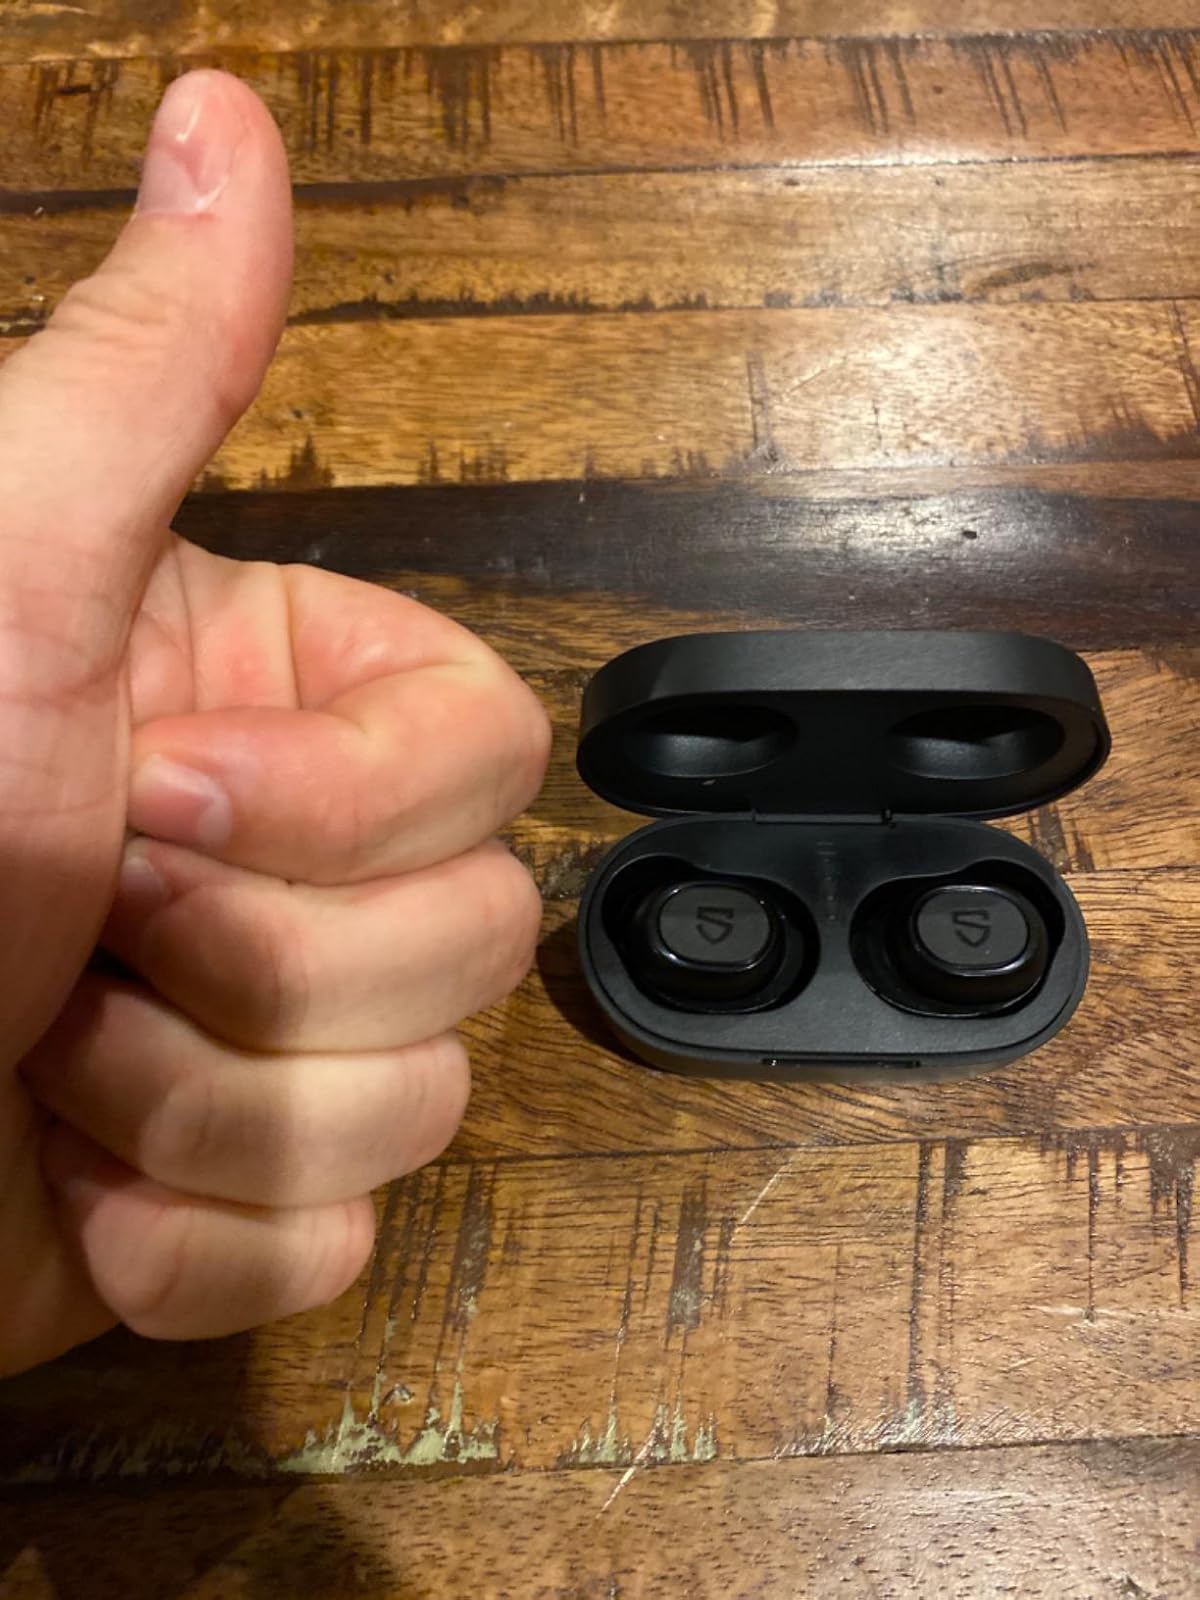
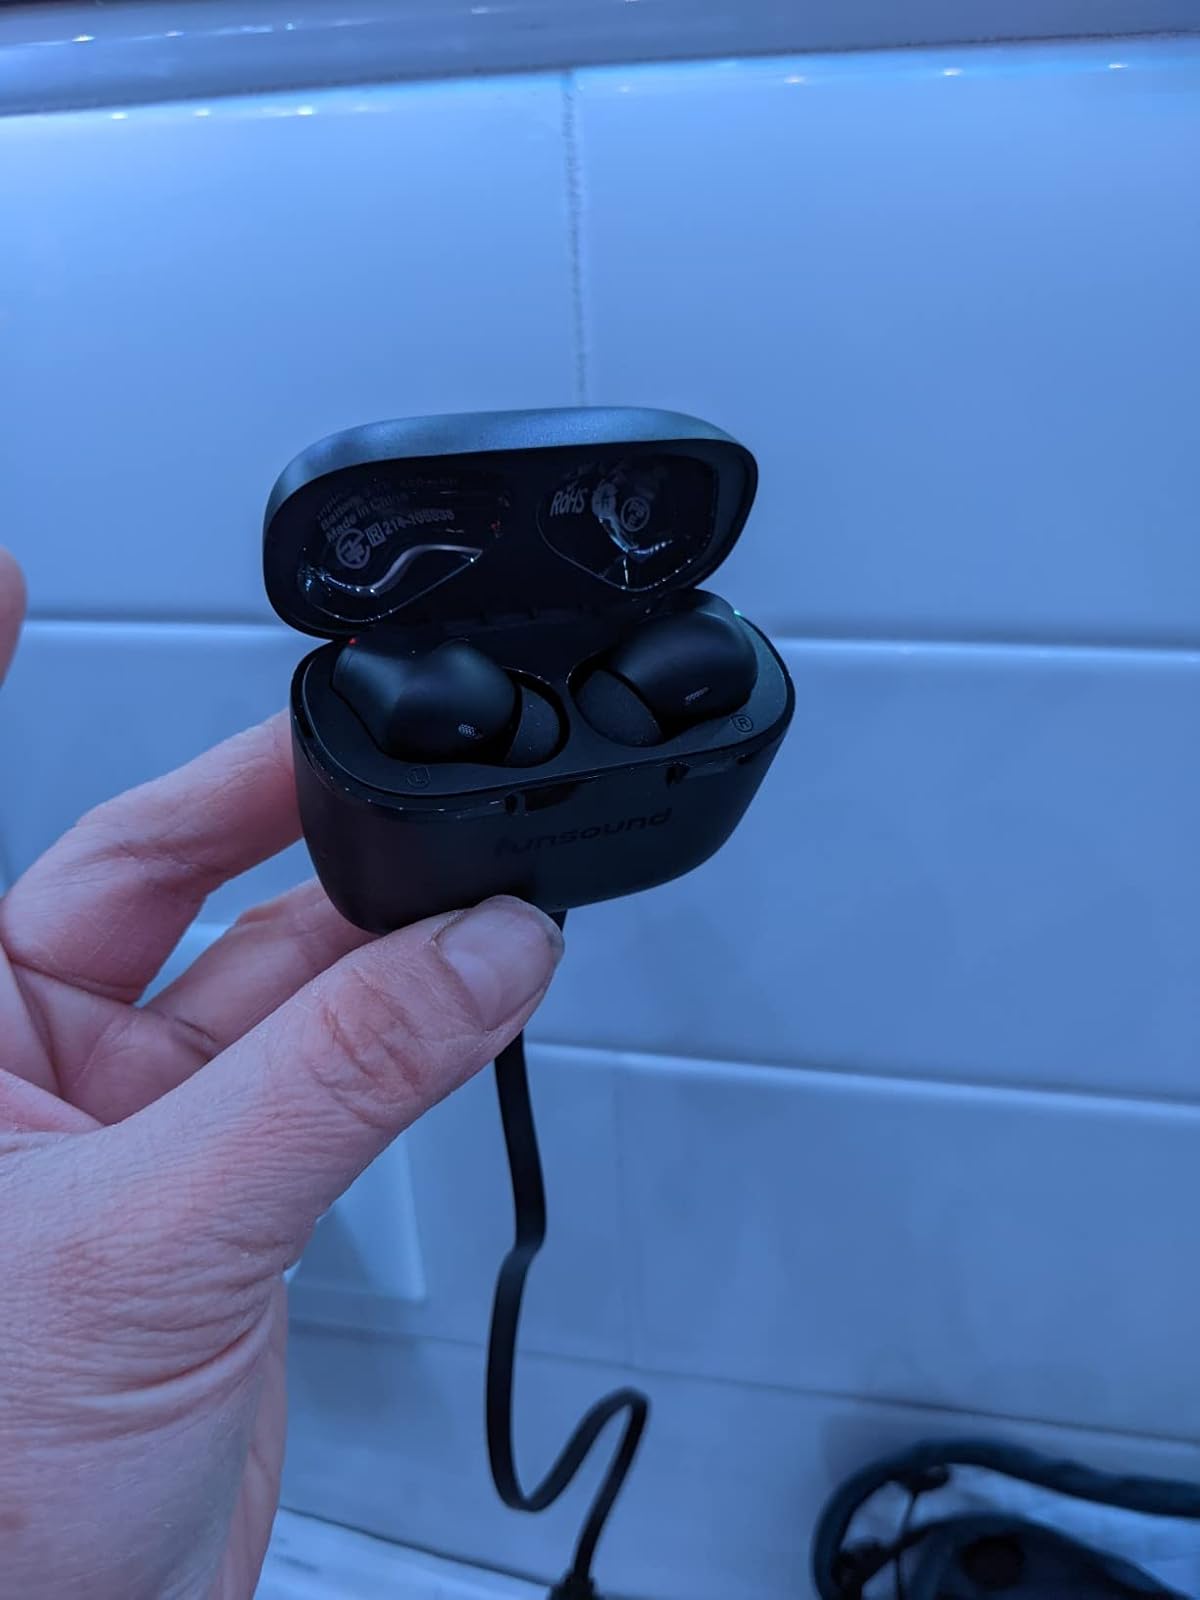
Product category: earbuds
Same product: no